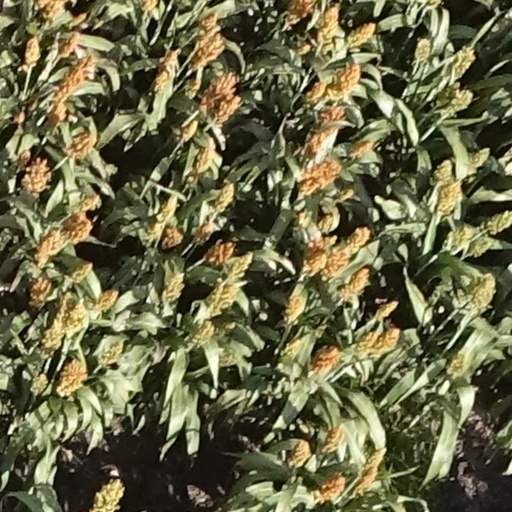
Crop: sorghum